Claymills Pumping Station

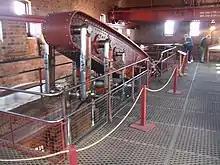
Beam of the 'D' engine

The main pumping plant consists of four Woolf compound rotative beam engines. These are arranged in mirror image pairs across two separate engine houses, with a central boiler house (containing five Lancashire boilers with economisers) and chimney. The engines were built in 1885 by Gimson and Company of Leicester. All the engines are similar, and the following description is limited to only one, but applicable to all.